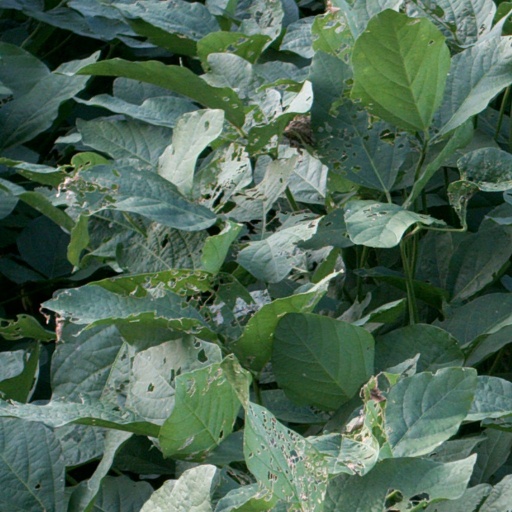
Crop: soybean